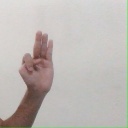
अक्षर: भ